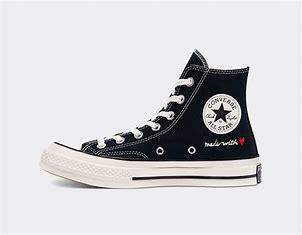
Brand: Converse
Model: Chuck 70